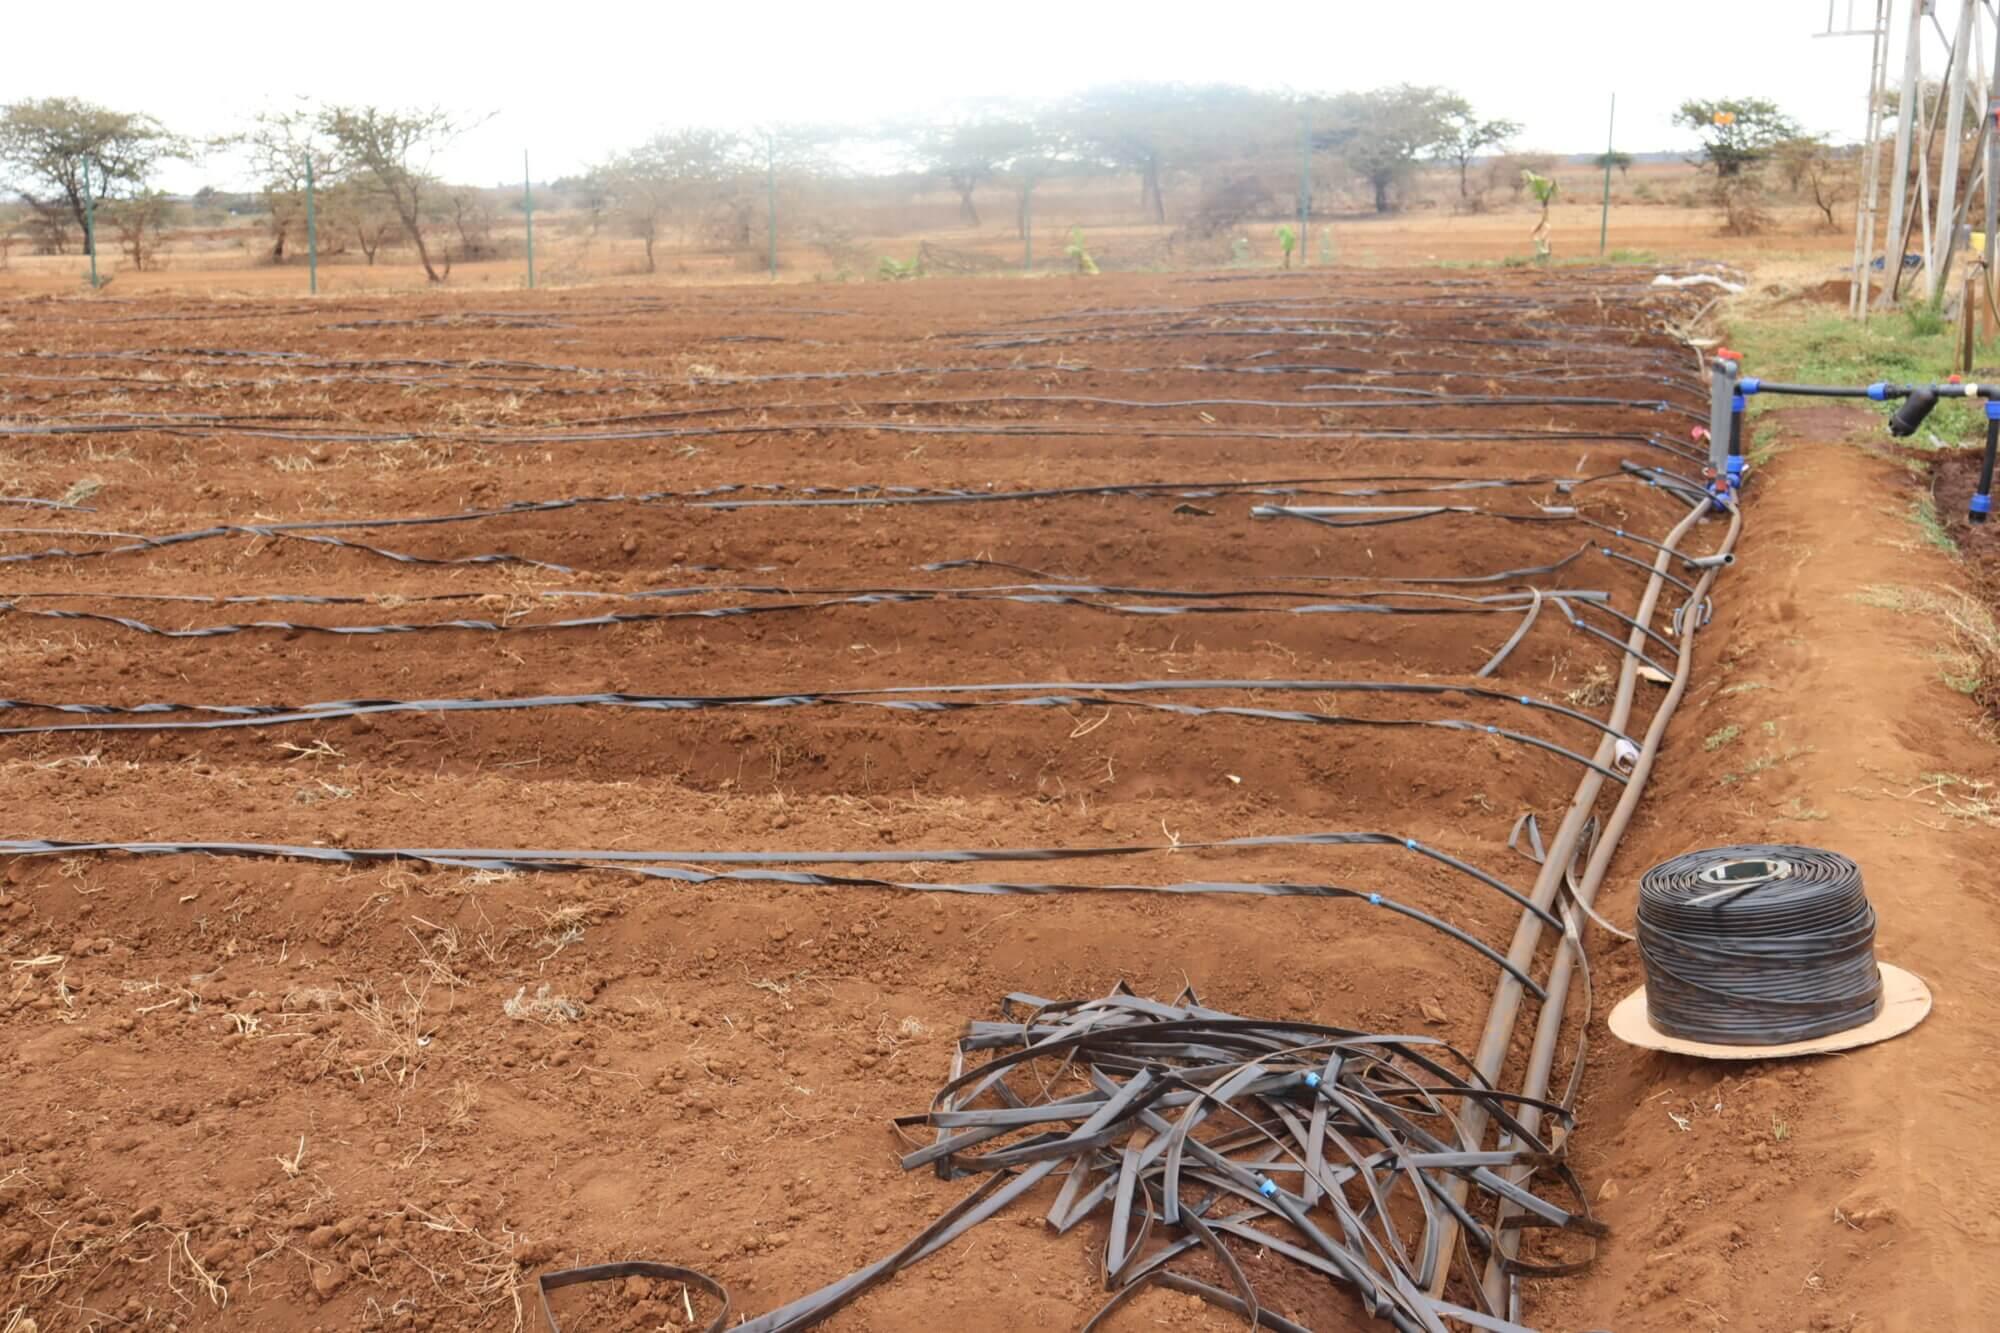
Shamba kubwa lenye udongo mwekundu likiwa limeandaliwa kwa kilimo na mfumo wa umwagiliaji wa matone umeshatandikwa. Mabomba meusi ya umwagiliaji yamewekwa kwa mistari mirefu yakisubiri kupandwa kwa mimea.